Jeremiah J. Murphy

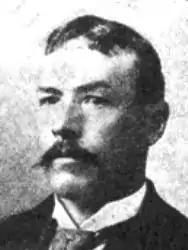
Jeremiah J. Murphy

Jeremiah J. Murphy (February 2, 1858 – May 12, 1932), was a United States Army soldier who received the Medal of Honor. His award came for gallantry during the American Indian Wars.